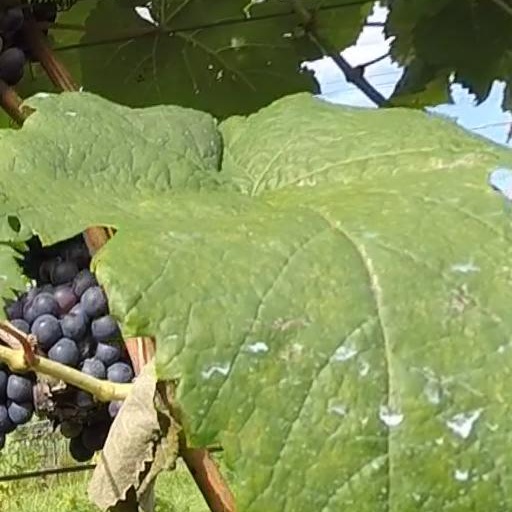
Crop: grape